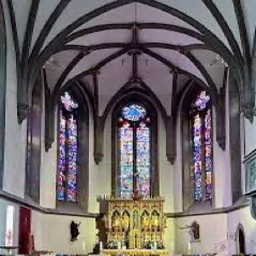
Kathedrale St. Florin